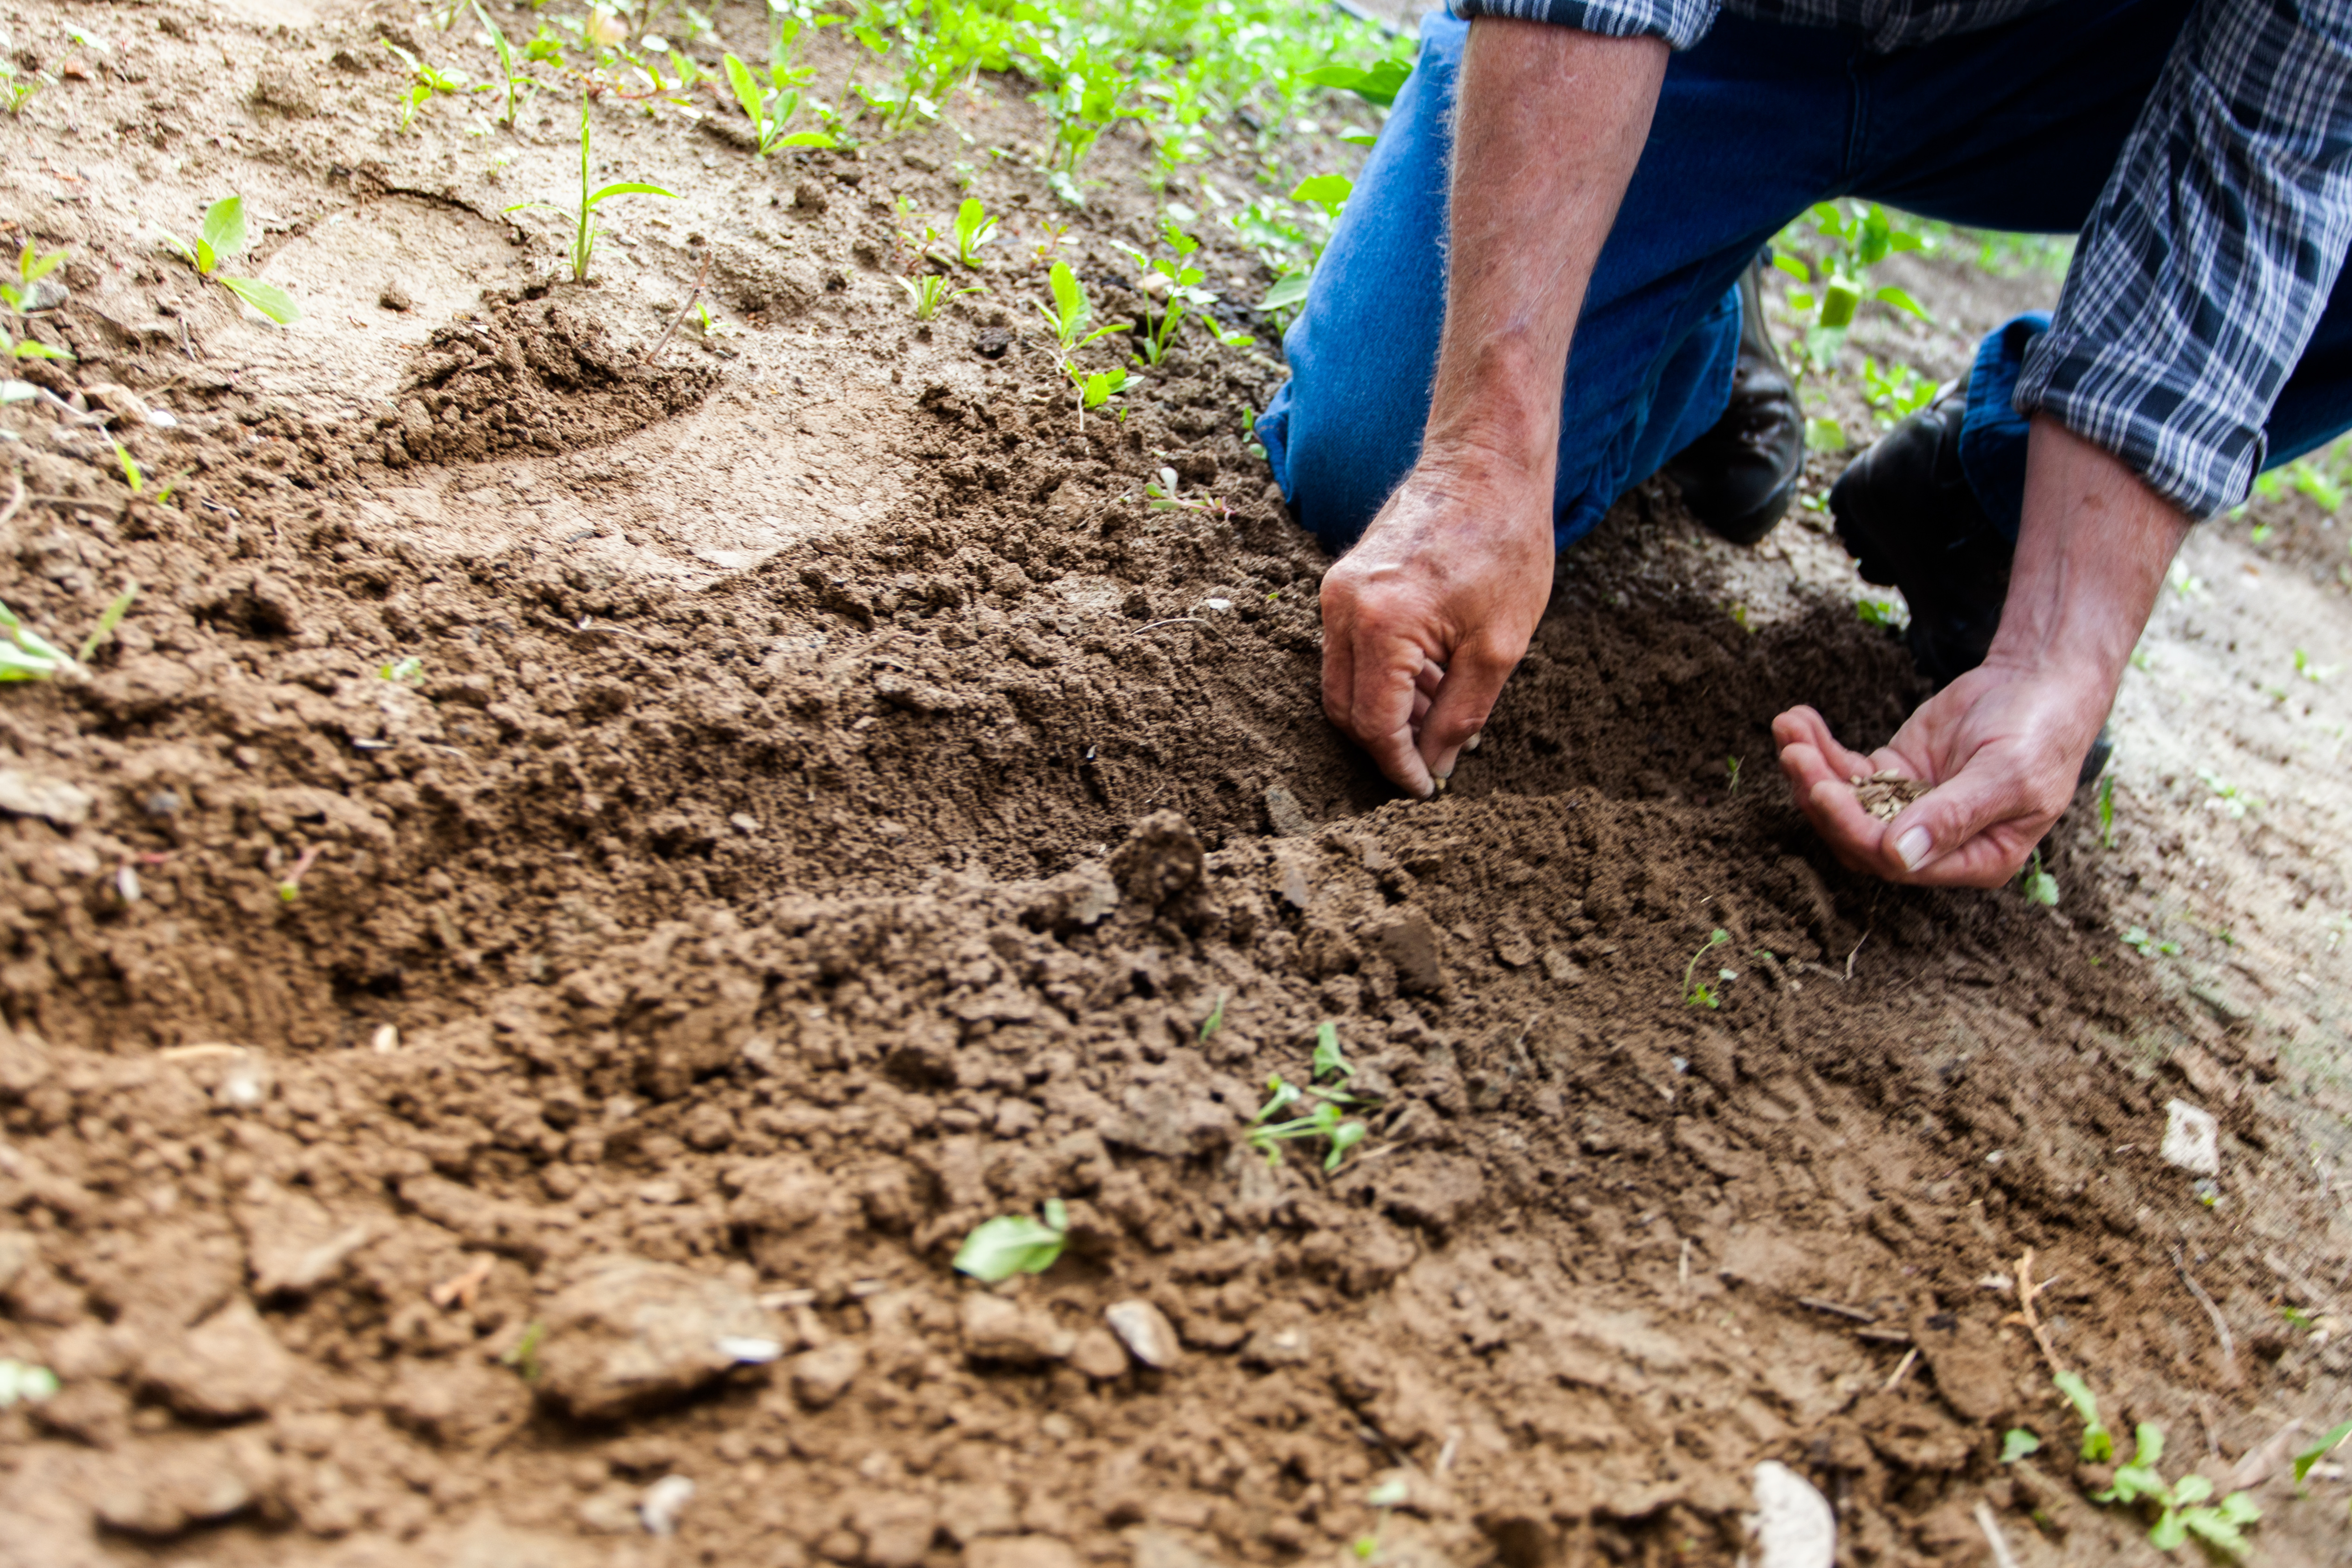
person, growth, field, ground, lawn, leaf, seed, environment, mud, soil, agriculture, garden, sprout, plants, cultivation, close up, outdoors, hands, little, plantation, planting, dig, sowing